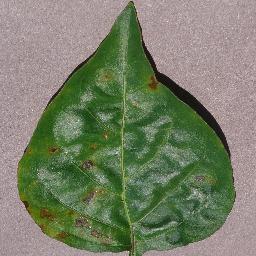
Label: Pepper,_bell___Bacterial_spot